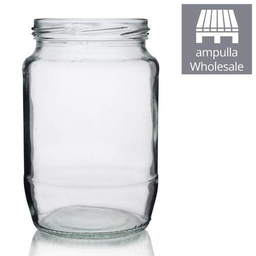
Label: glass